Apsidal precession

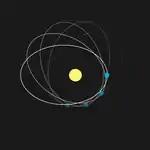
The perihelion precession of Mercury, contributed by in the course of Mercury's orbit at times moving deeper into the Sun's gravity field, which is significantly stronger at Mercury than at other planets.

An apsidal precession of the planet Mercury was noted by Urbain Le Verrier in the mid-19th century and accounted for by Einstein's general theory of relativity.